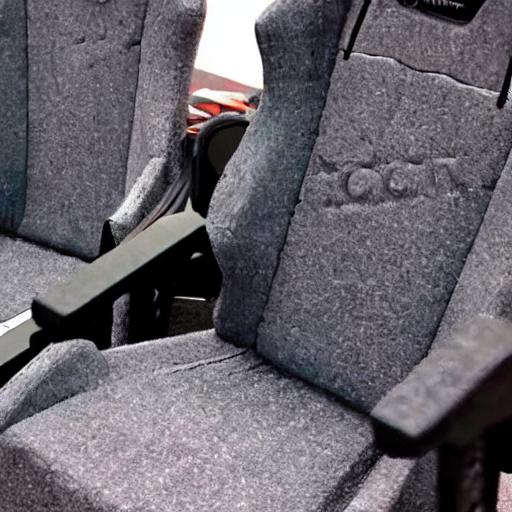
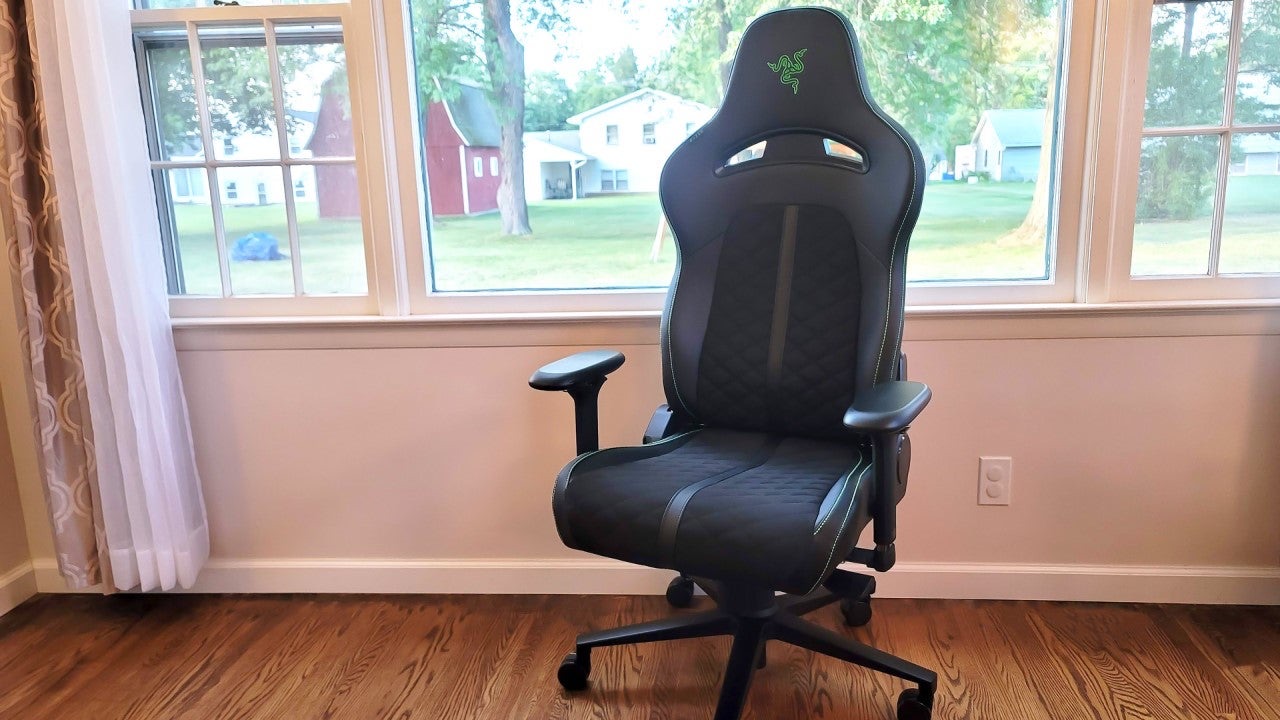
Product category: items_chair
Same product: no